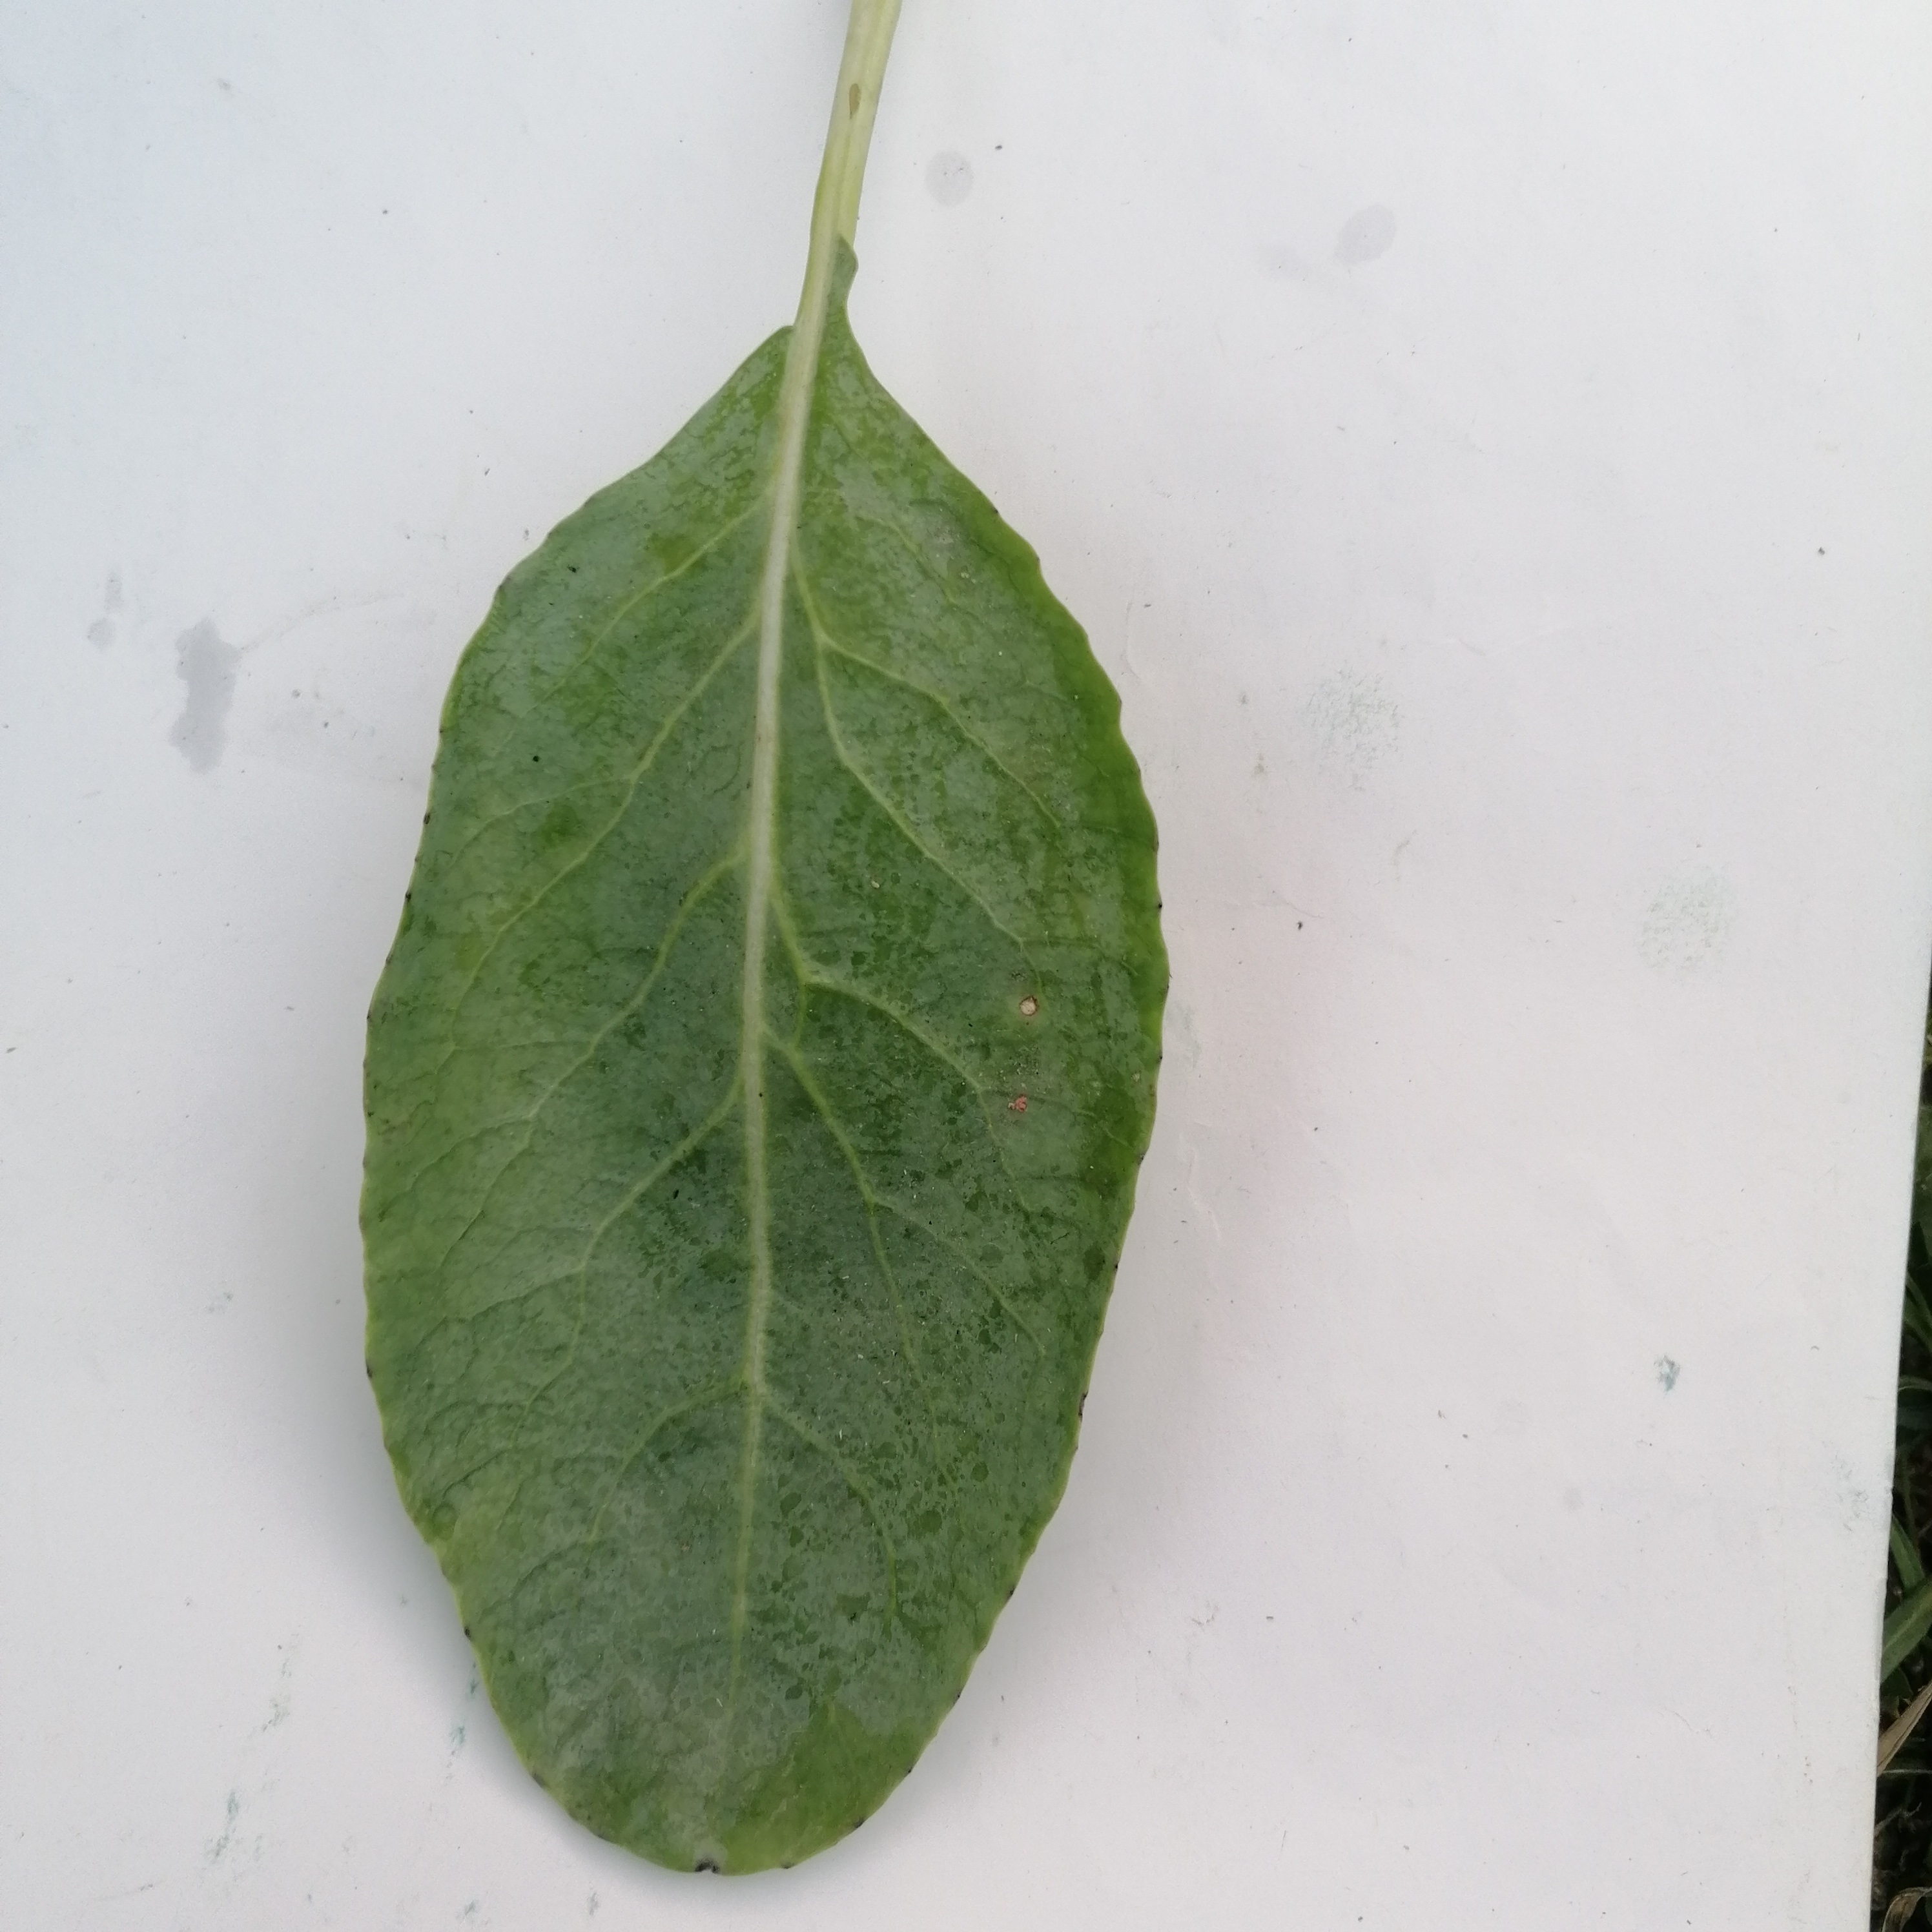
Label: Healthy